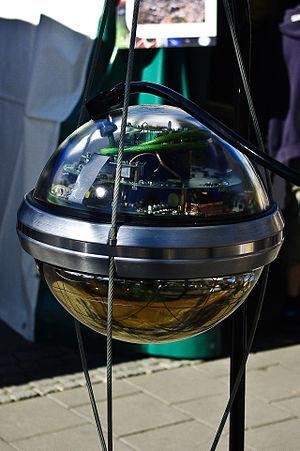
IceCube est un observatoire de neutrinos d'un kilomètre cube situé sous le pôle Sud. C'est le plus grand détecteur de neutrinos au monde. Sa construction a débuté en 2005 et s'est achevée le 18 décembre 2010. Il succède à AMANDA situé lui aussi au pôle Sud.